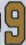
Number: 9